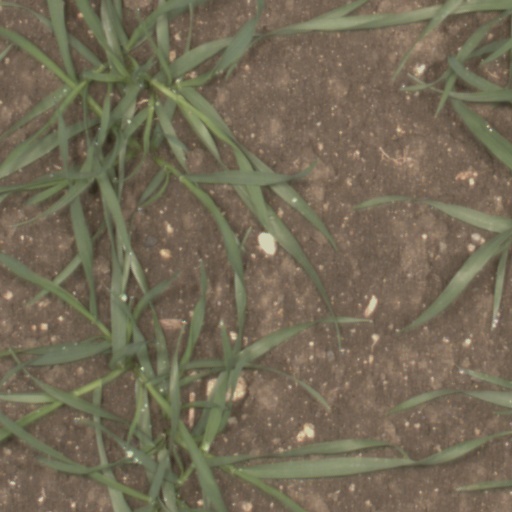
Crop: wheat